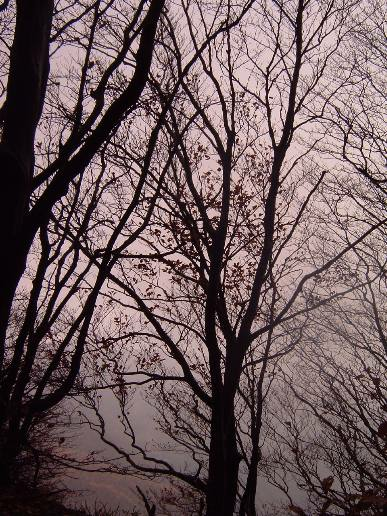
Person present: No